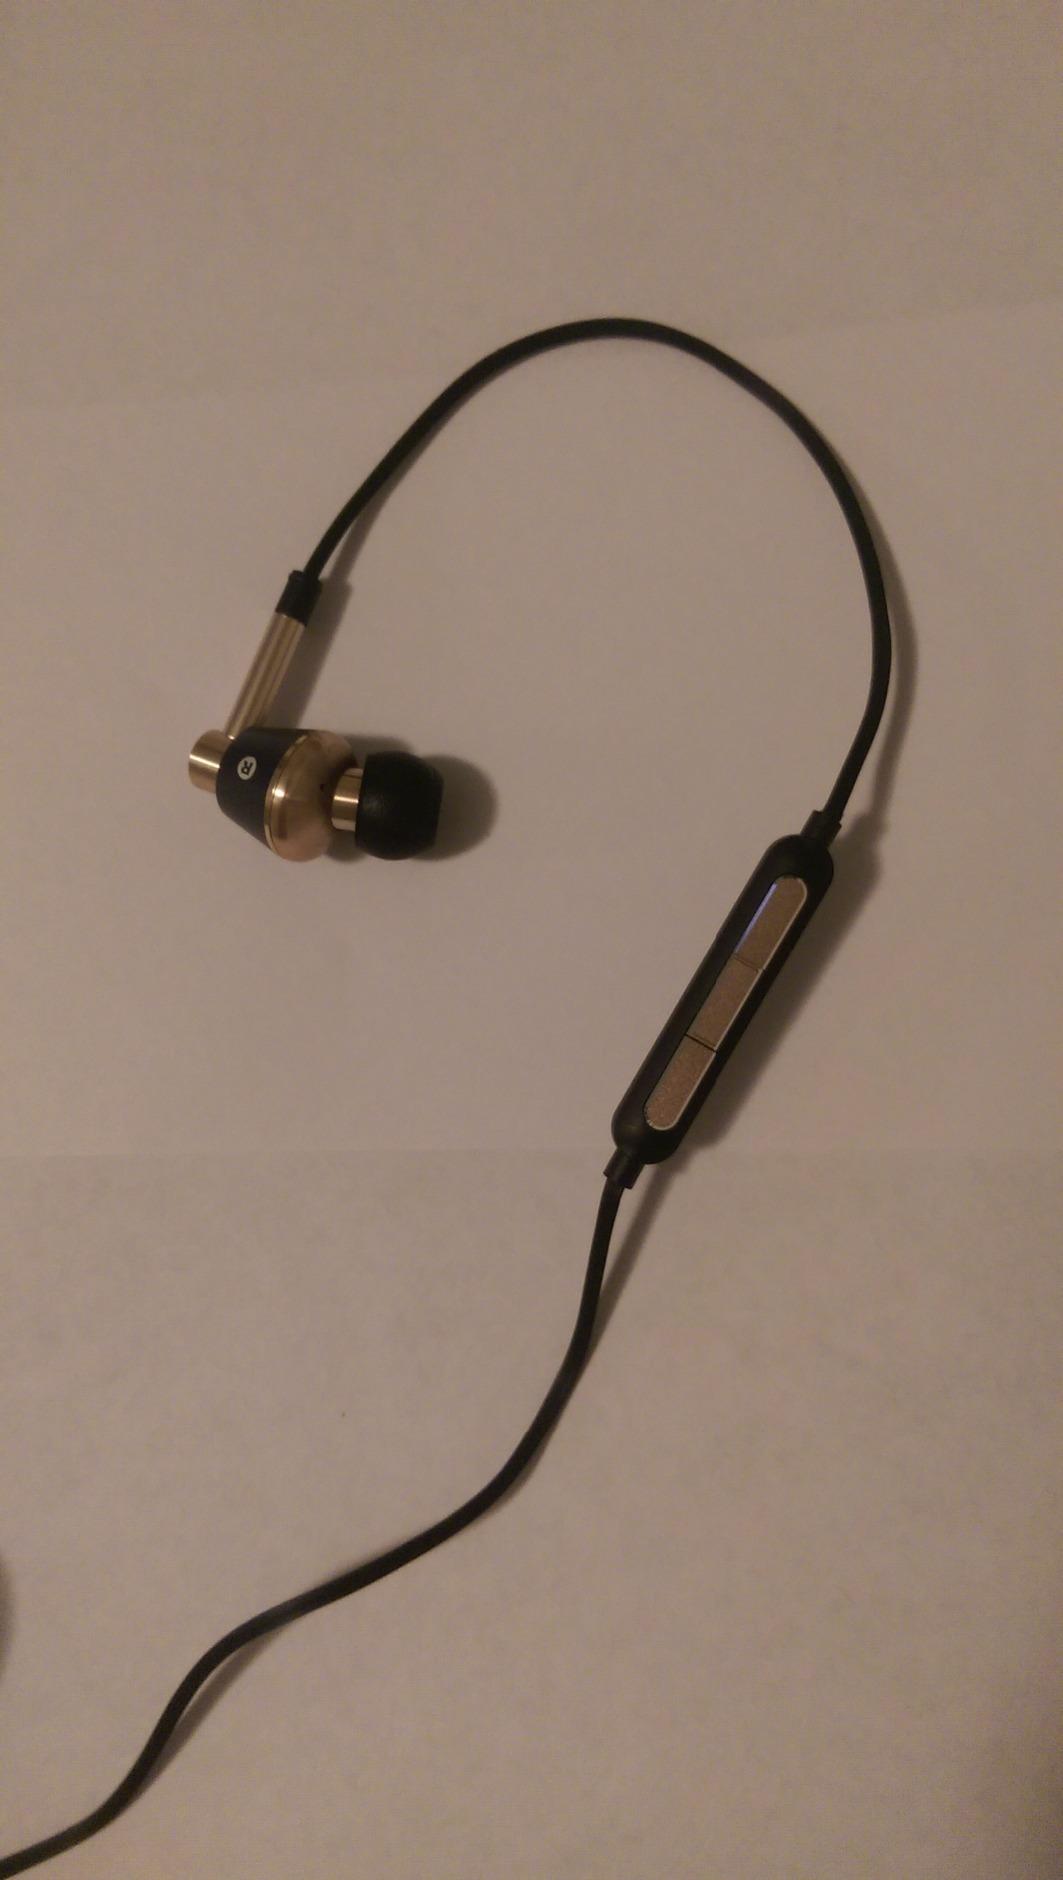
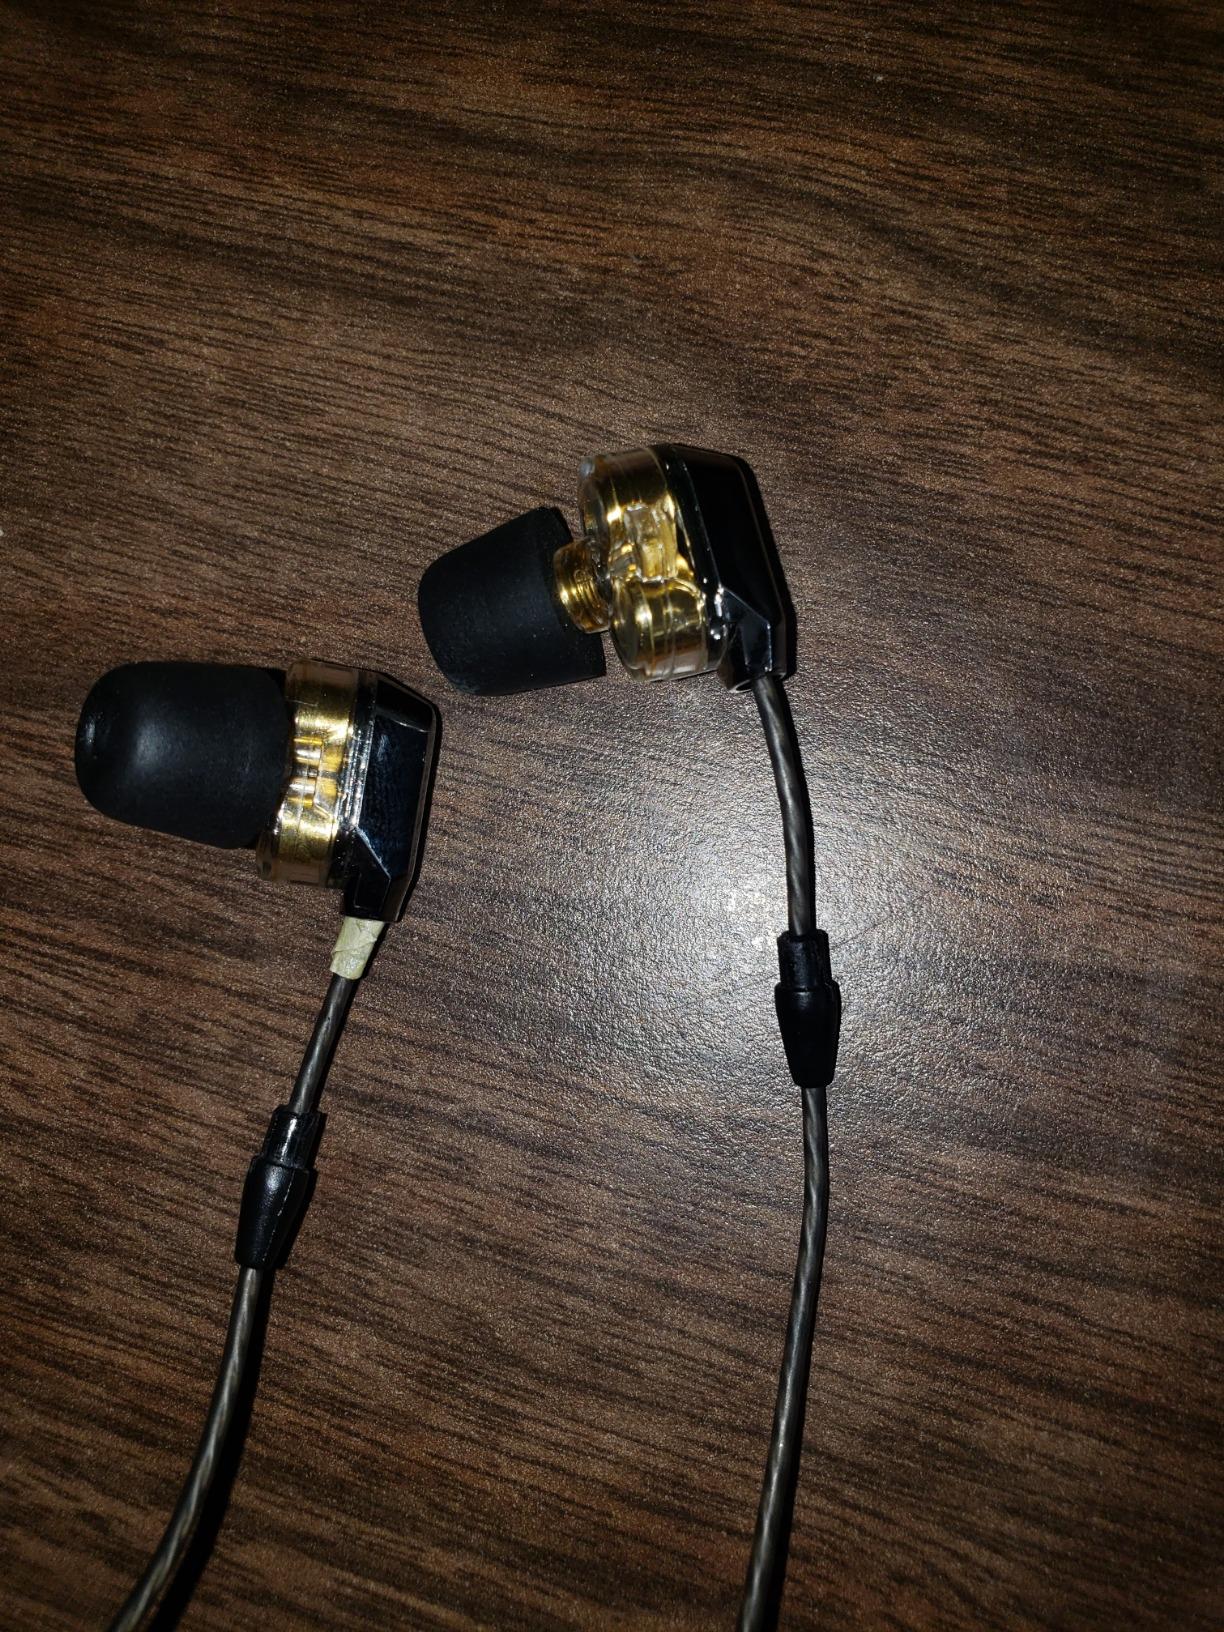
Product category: headphones
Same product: no